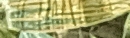
Label: Wheat___Yellow_Rust